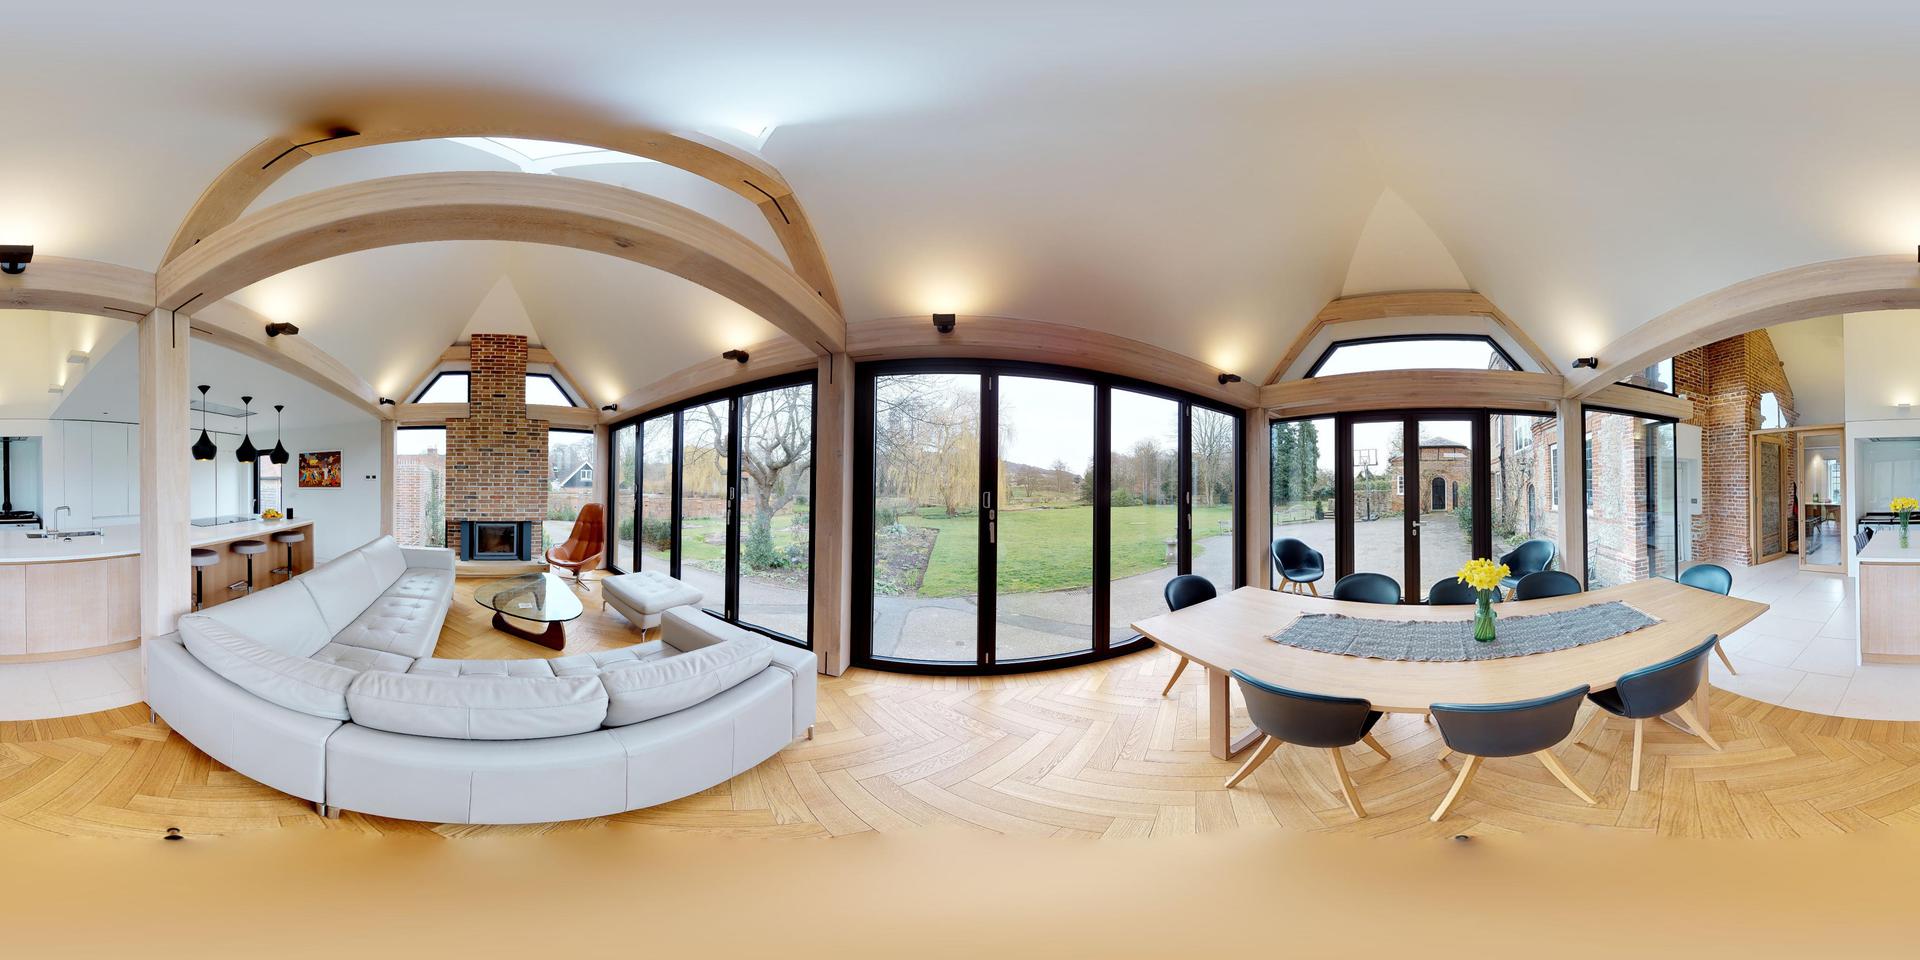
Referred object: the vase of yellow flowers on the dining table

Referred object: the small vase of yellow flowers

Referred object: the orange armchair opposite the fireplace